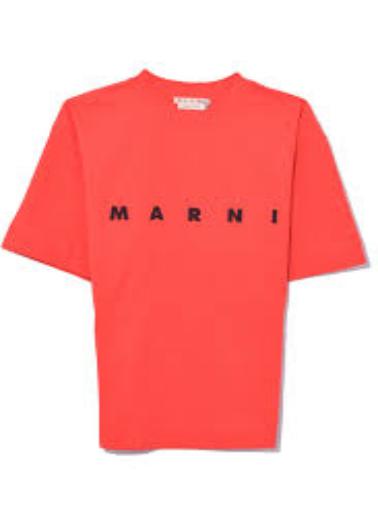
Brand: marni
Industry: Clothes